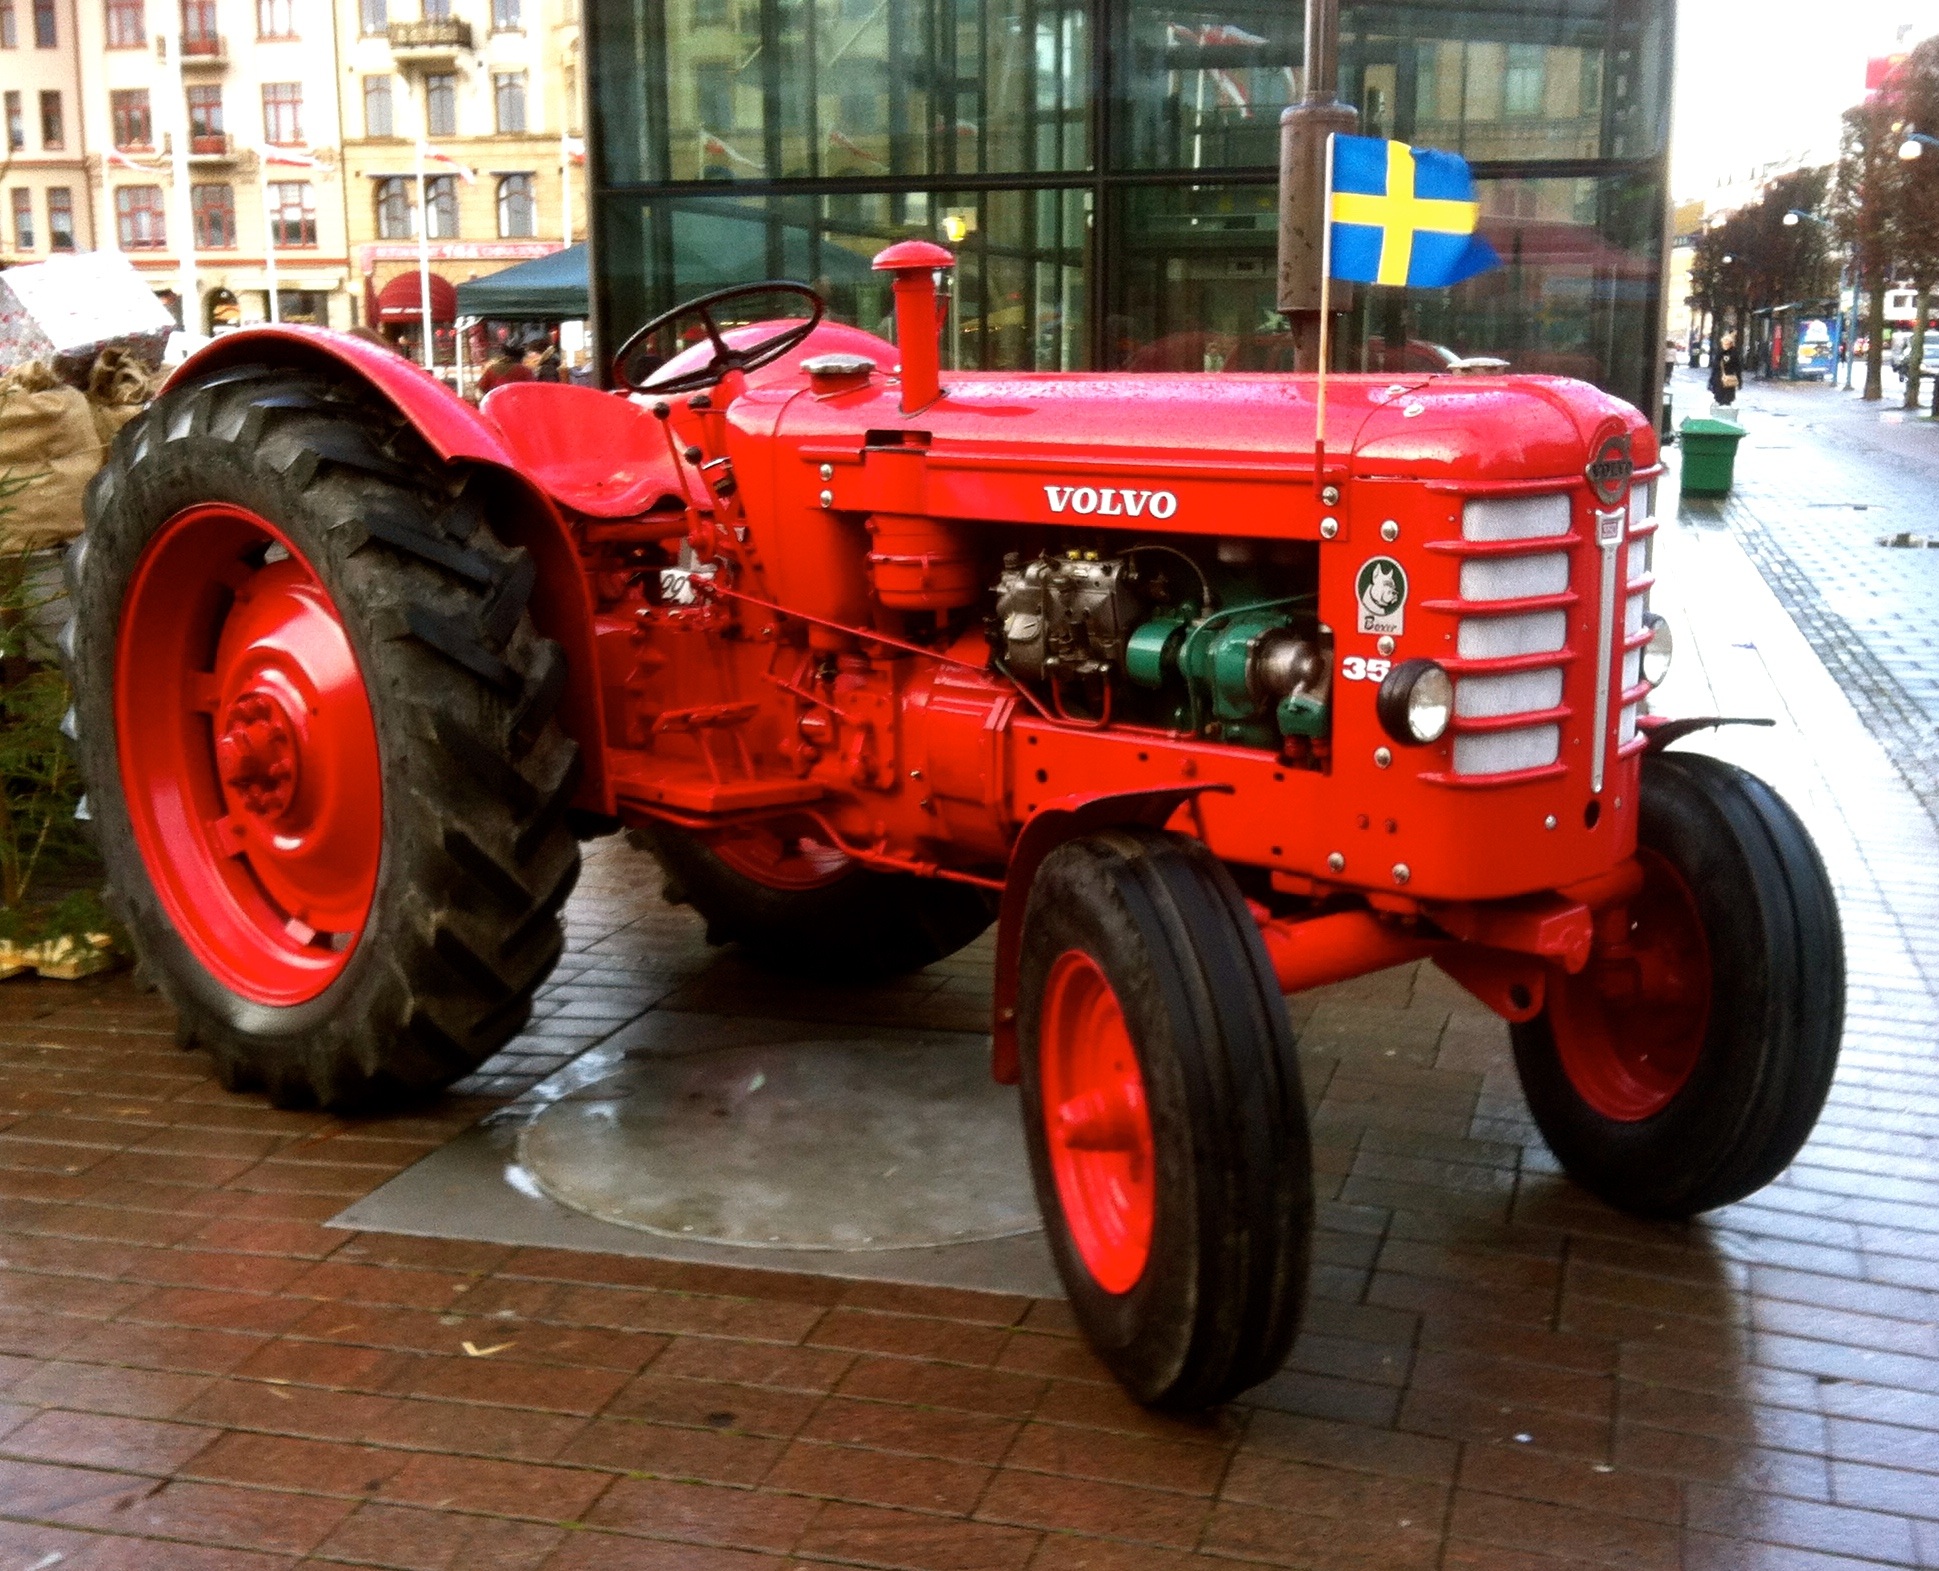
tractor, wheel, tool, vehicle, agricultural, 1959, exhibition, volvo, agricultural machinery, land vehicle, helsingborg